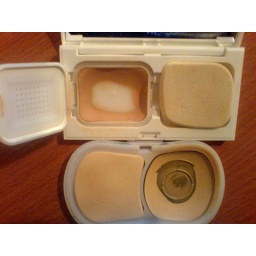
shu uemura water in cake & Biotherm white detox